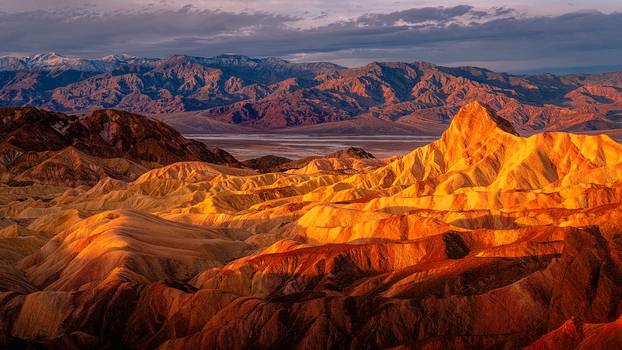
Label: No Watermark